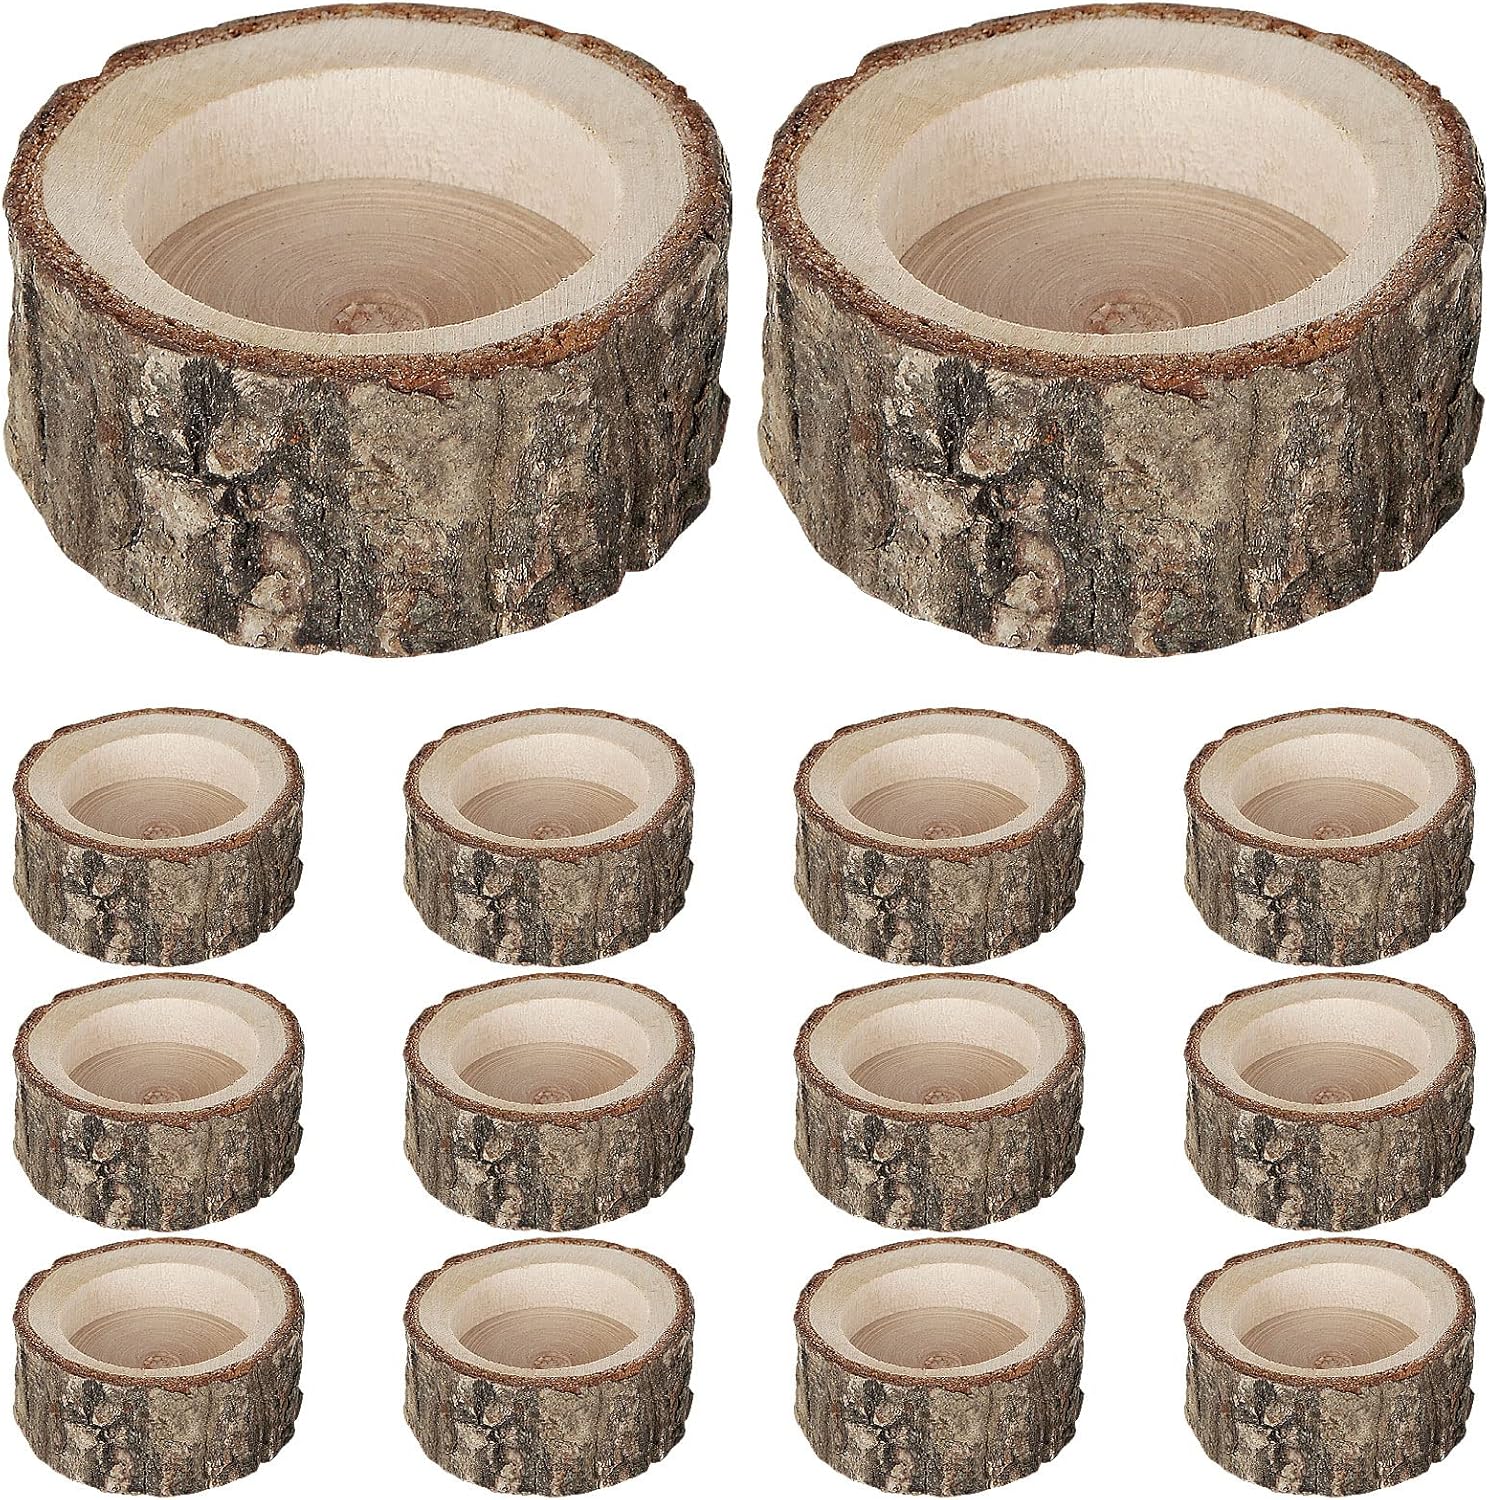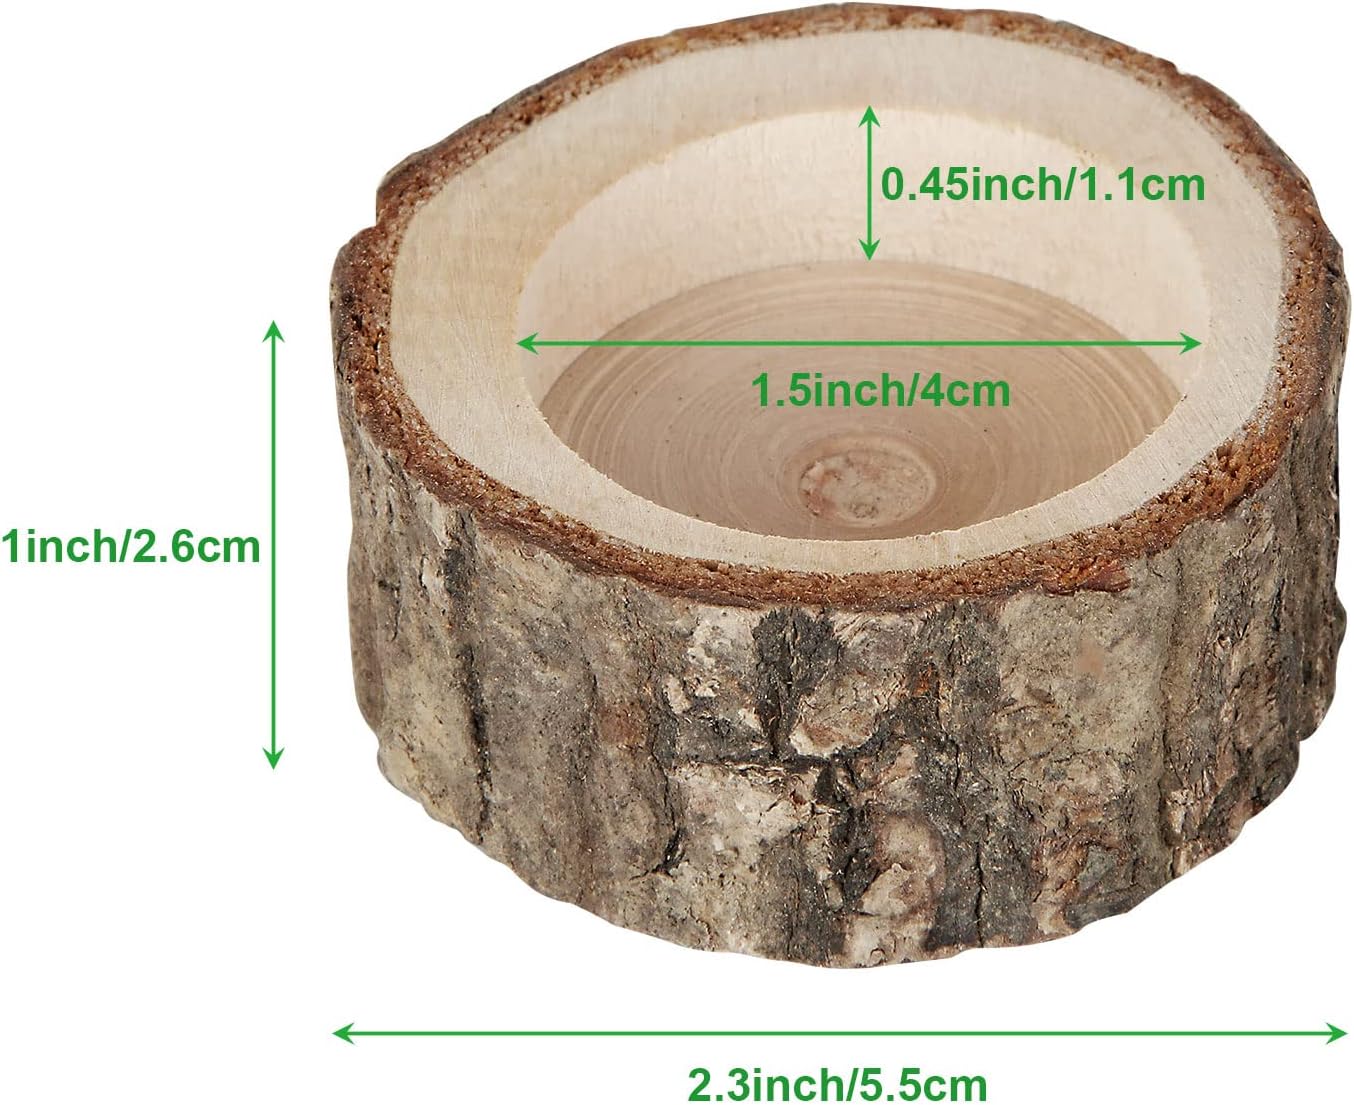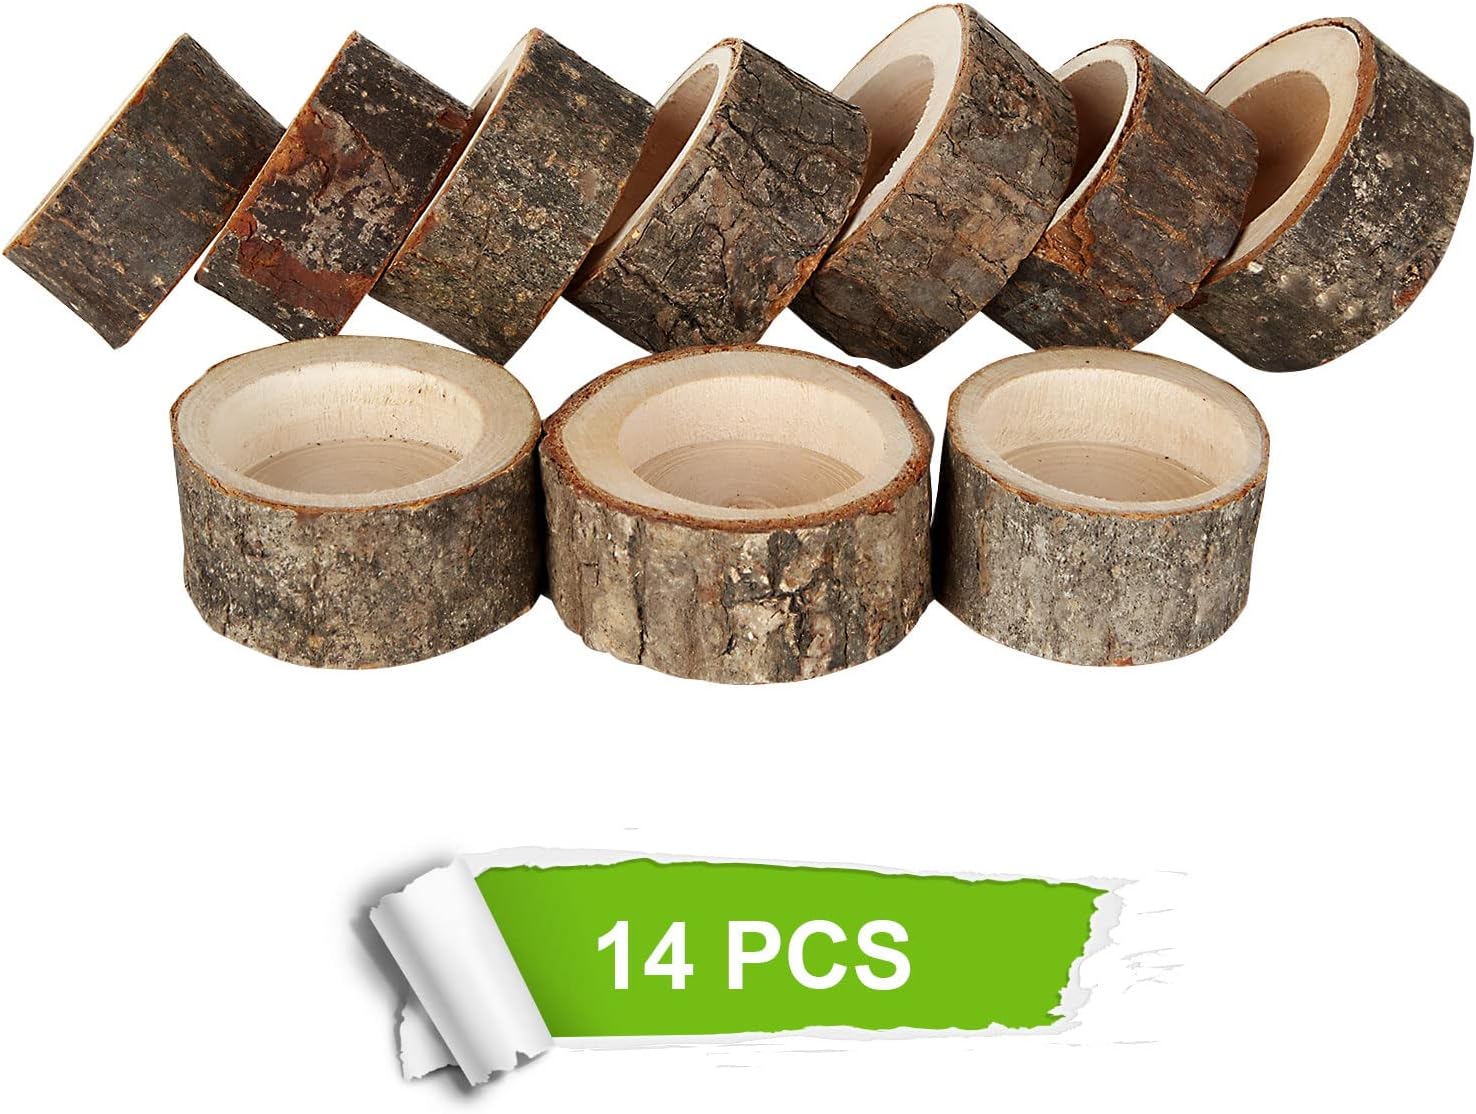
CertBuy 14 Pack Wooden Tealight Candle Holder Wood Votive Tealight Holder for Home Wedding Christmas Party Valentine's Day Decoration
Category: Amazon Home
CertBuy Wood Tea Light Candle Holders, Personalized Wooden Votive Tealight Holder for Wedding Centerpieces for Table, Halloween Christmas Party Valentine's Day Home Decoration Feature -Natural wooden tree stump candle holder, unique appearance creates a romantic and elegant ambience. - Perfect addition to any wedding centerpiece, fireplace mantel, or bathroom for a relaxing environment. - Great for tea light candles, air plants, faux succulents and flowers or other decorative items. - Notice: The shape of wood is not completely regular, and there are knots, irregular shapes, tree holes, slight chromatic aberrations, repairs, and cracks after drying. Specification: - Material: Wood - Color: Brown Package included: 14x Wooden Tealight Candle Holders
Features: Material: Made from high quality wood, smooth polished edge, no burrs, very safe. Sizes of the wooden are unique with each arrangement and may vary slightly. | Size Information: Hole Diameter: Approx. 4cm/1.57inch,Hole Height: Approx.1.5cm/0.59inch. | Muti-Function: Suitable for flameless electronic candles as well as votive tea light candles. Besides, it can be used as a mini succulent flower pot. | Application: Great for pub, bar, home, church decoration; Perfect decorative ornament for Christmas, Halloween, wedding, birthday party and other special occasions. | Note: Because it is natural, some amount of bark is peeled off, and pay attention before buying whether the inner size suitable for your candle.